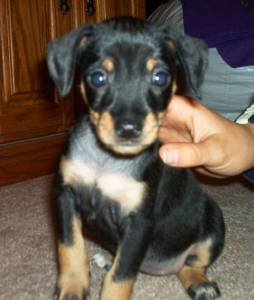
Breed: miniature pinscher